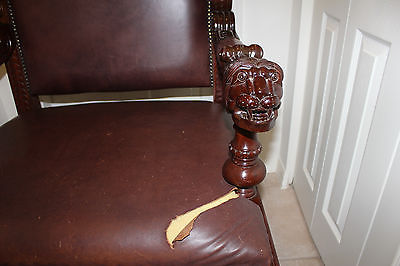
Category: chair